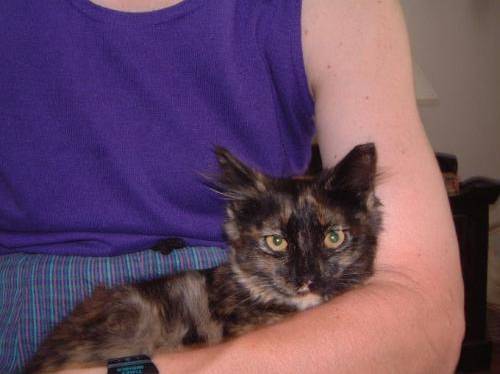
Label: cat